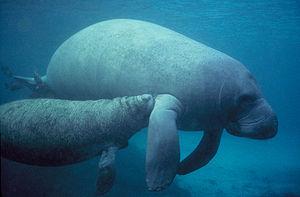
Le lamantin des Caraïbes, un mammifère marin de Porto Rico. Fiji Hindi: Manatee. Italiano: Lamantino dei Caraibi 日本語: 海生哺乳類であるマナティーの授乳。海中で母親のわきの下の乳腺から授乳する。. マナティー（海牛目）. Latviešu: Piena dziedzeri lamantīnam atrodas aiz priekškājām.
L'État de Tabasco est un État situé dans le sud-est du Mexique, sur le golfe du Mexique. Entouré par les États de Veracruz, de Chiapas et de Campeche, ainsi que par le Guatemala, il est peuplé de 2,238 millions d'habitants, et a une superficie de 25 267 km². L'État est divisé en 17 municipalités, sa capitale est Villahermosa.
Voici la liste des espèces de mammifères indigènes signalés au Mexique. En septembre 2014, il y a 536 espèces de mammifères ou sous-espèces répertoriées. D'après les données de l'UICN, le Mexique a des espèces de mammifères non cétacés 23 % de plus que les États-Unis et le Canada réunis dans une zone seulement 10 % aussi large, ou la densité des espèces de plus de douze fois supérieure à celle de ses voisins du nord. La biodiversité des mammifères haute du Mexique est en partie le reflet de la vaste gamme de biomes présents sur ses gammes de latitude, climatiques et d'altitude, de la forêt tropicale de plaine de désert tempéré à montane forêt de la alpage. L'augmentation générale de la biodiversité terrestre se déplaçant vers l'équateur est un autre facteur important dans la comparaison. Mexique comprend beaucoup de la Mésoamérique et bois de pins et chênes de Madrean points chauds de la biodiversité. Du point de vue biogéographique, la plupart du Mexique est lié au reste de l'Amérique du Nord dans le cadre de l'écozone néarctique. Toutefois, les plaines du Sud du Mexique sont liées avec l'Amérique centrale et l'Amérique du Sud dans le cadre de l'écozone néotropique.
La faune de Porto Rico, comme celle de nombreux autres archipels, se caractérise par un fort endémisme et une faible diversité biologique. Les chauves-souris sont les seuls mammifères terrestres indigènes existants à Porto Rico. Tous les autres mammifères terrestres de la région ont été introduits par les hommes, principalement des chats, des chèvres, des moutons, la petite mangouste indienne et des singes. En revanche, des dauphins, des lamantins et des baleines fréquentent depuis toujours les côtes. Des 349 espèces d'oiseaux, environ 120 viennent de l'archipel, et 47,5 % y sont rares. L'animal le plus reconnaissable et le plus célèbre de Porto Rico est probablement Eleutherodactylus coqui, une petite grenouille endémique très bruyante devenue un des symboles de l'île. Elle fait partie des 86 espèces qui constituent l'herpétofaune de l'île. Il n'existe pas de poissons d'eau douce indigènes à Porto Rico, mais quelques espèces, introduites par l'homme, ont peuplé les réservoirs et les fleuves. La faible diversité biologique est également évidente parmi les invertébrés, qui constituent la majeure partie de la faune de l'archipel.